Viglius

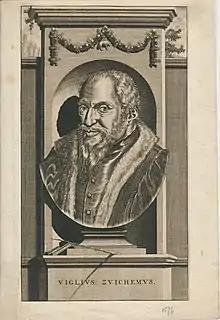

Viglis studied at various universities—Leuven, Dole and Bourges among others—devoting himself mainly to the study of jurisprudence, and afterwards visited many of the principal seats of learning in Europe. His great abilities attracted the notice of Erasmus and other celebrated men, and his renown was soon wide and general.